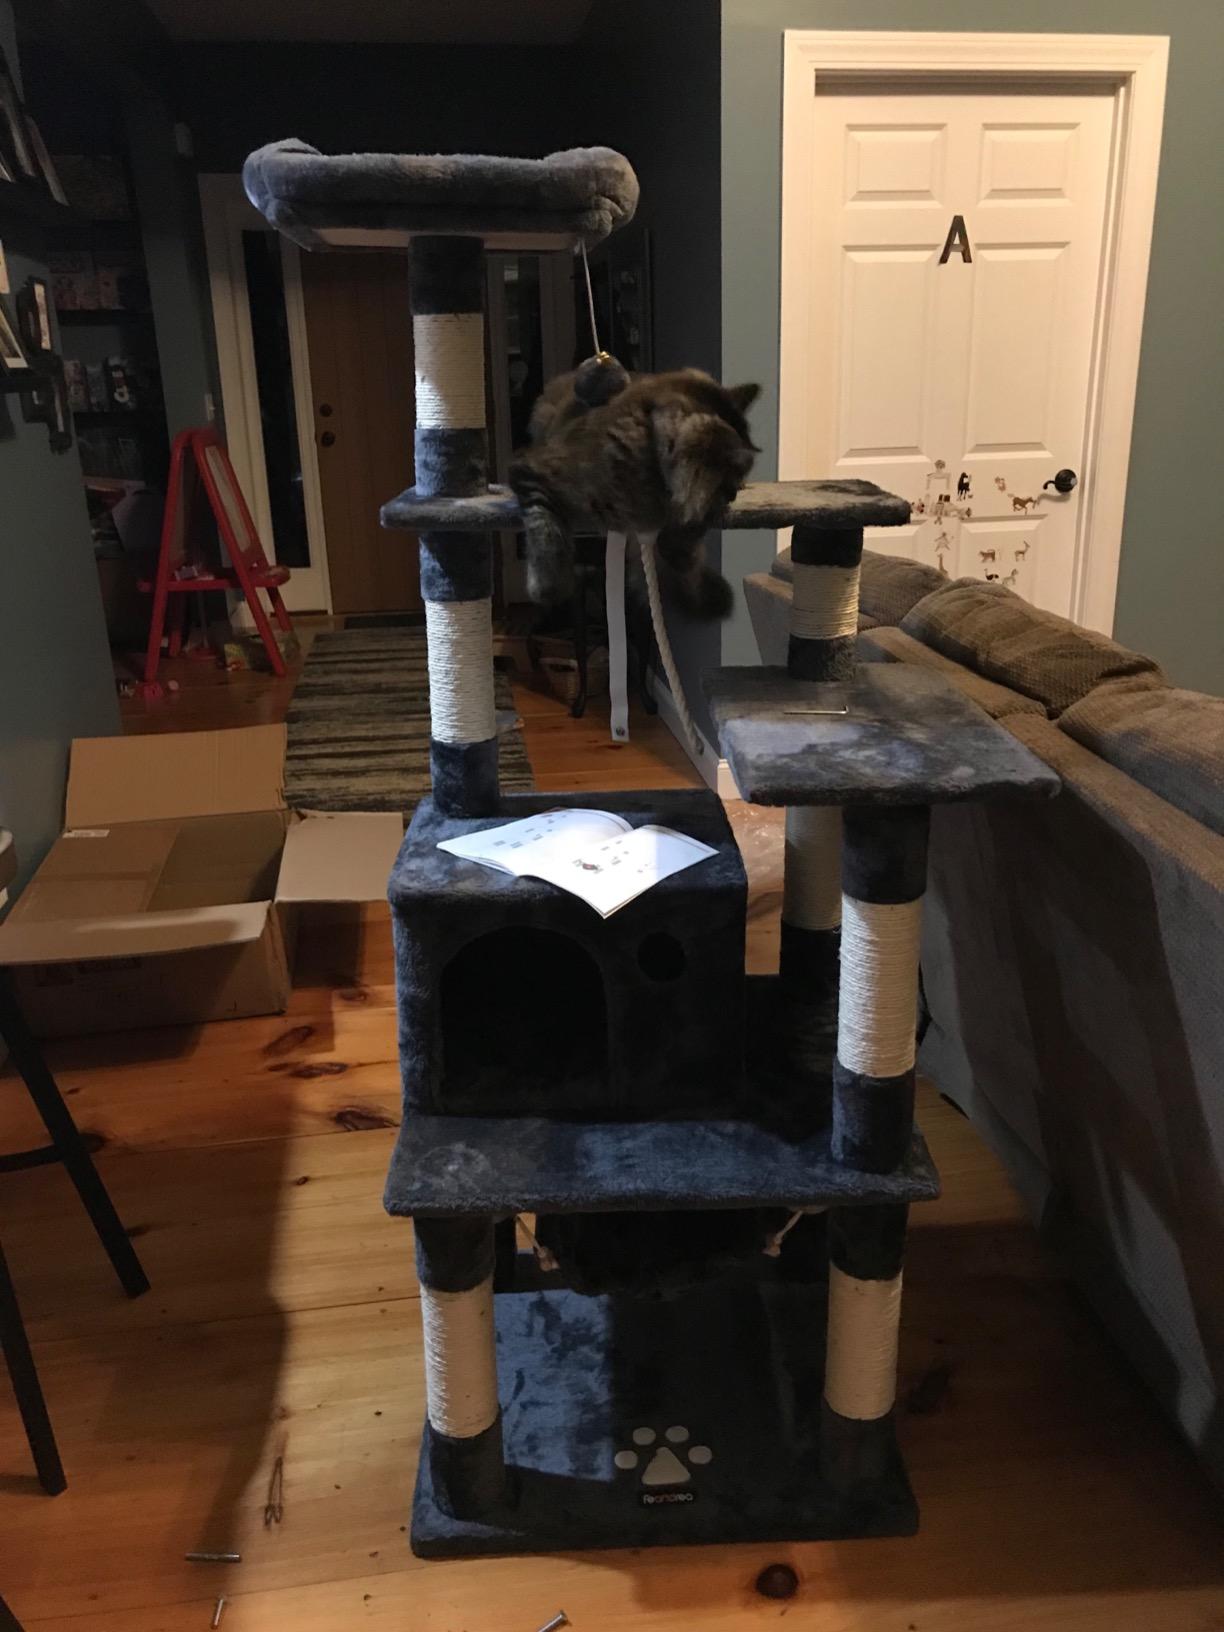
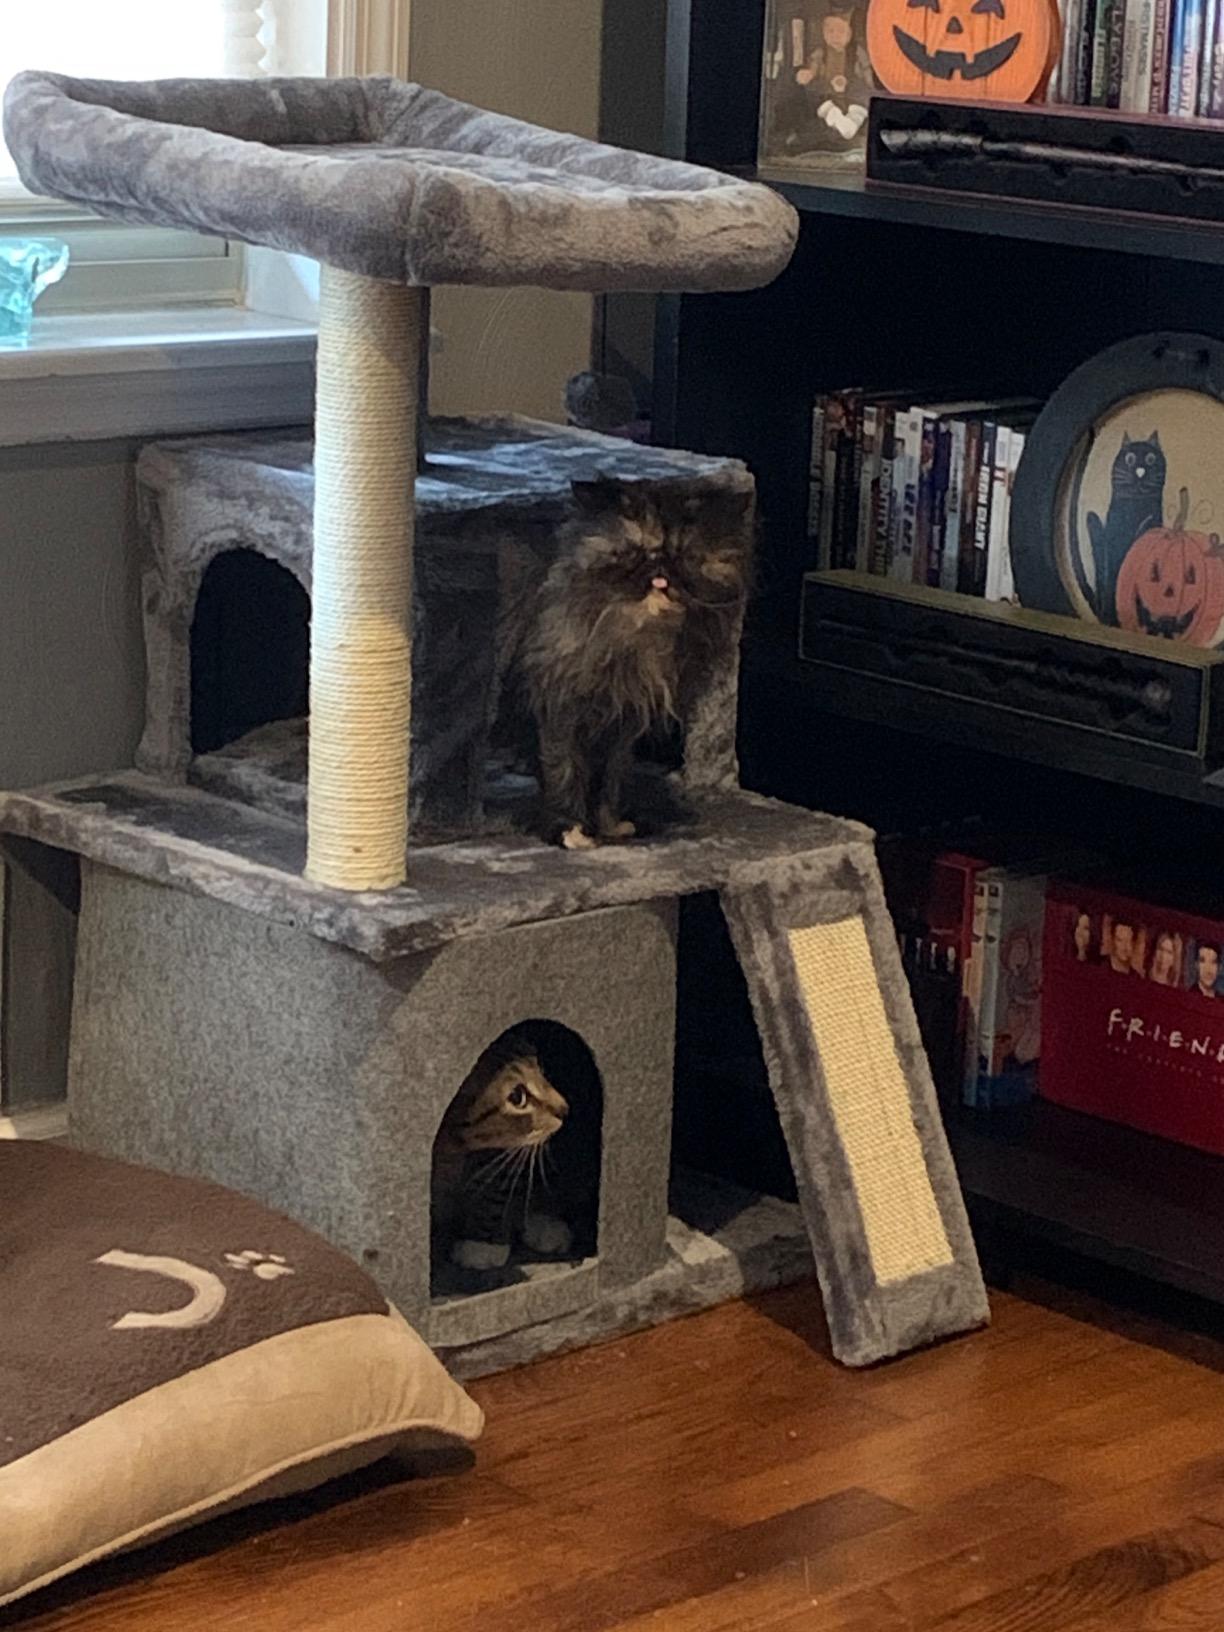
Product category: items_cat tree
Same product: no